Yusmadi Yusoff

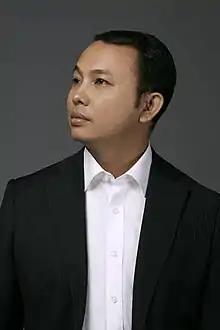

Mohd Yusmadi bin Mohd Yusoff (Jawi: محمد يسمدي بن محمد يوسف; born 12 October 1974) is a Malaysian politician and was the Member of the Parliament of Malaysia for the Balik Pulau constituency in Penang, Malaysia from 2008 to 2013. He sat in Parliament as a member of People's Justice Party (PKR).